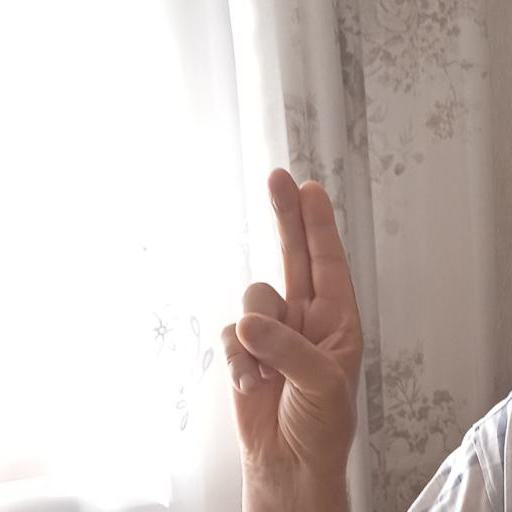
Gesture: two_up